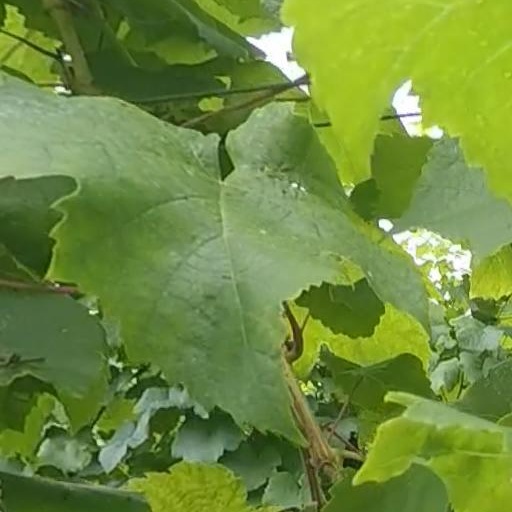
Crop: grape